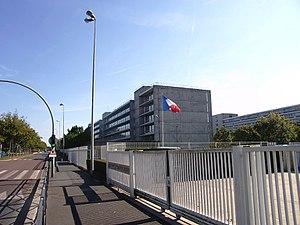
Préfecture de l'Essonne à Évry (Essonne)
Évry est une ancienne commune française située à vingt-six kilomètres au sud-est de Paris.
Cet article recense les hôtels de préfecture des subdivisions territoriales françaises, c'est-à-dire les édifices hébergeant les services des préfectures en France.